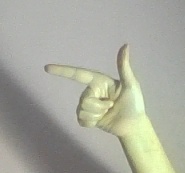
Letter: yaa